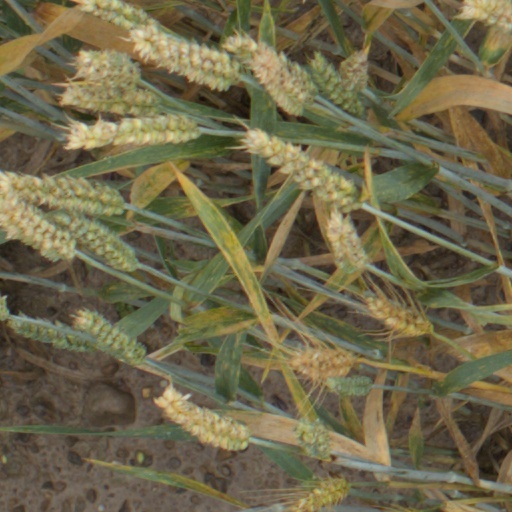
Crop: wheat